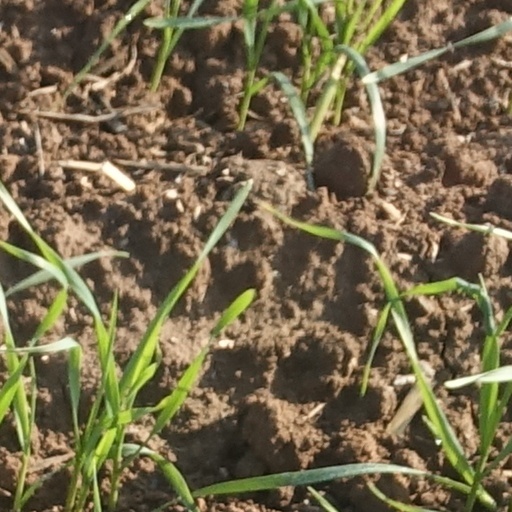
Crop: wheat